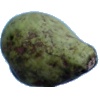
Label: pear_stone